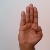
The image shows a hand gesture representing the letter 'B' in Indian Sign Language.